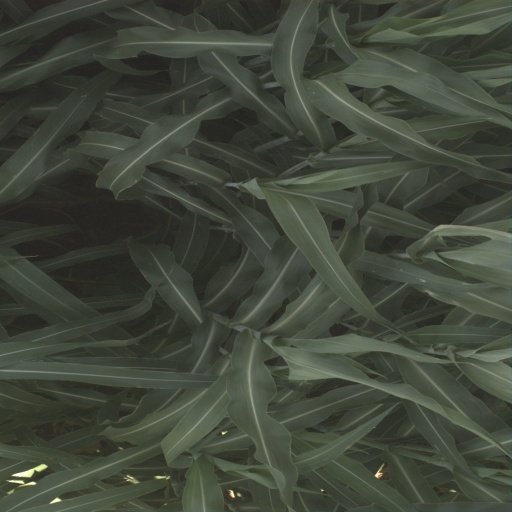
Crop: sorghum